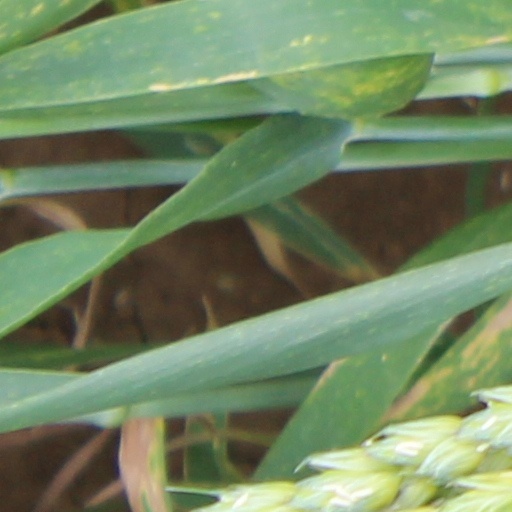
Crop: wheat